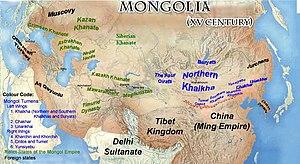
L’Empire mongol, ou ikh mongol ulus est le nom donné à un vaste état fondé au début du XIIIᵉ siècle par le souverain Gengis Khan, ses fils Djötchi, Tolui, Djaghataï et ses petits-fils Hülegü et Kubilai Khan, ainsi que leurs armées. Il recouvre, à son apogée, environ 33,2 millions de km², ce qui fait de lui - sur le plan de la superficie - le plus grand empire territorial de l'ère pré-moderne. Il s'appuie sur les vagues successives de migrations et de conquêtes effectuées par les hordes mongoles depuis le début du Moyen Âge. Ces conquêtes n'abolissent d'ailleurs pas toujours les formes antérieures d'administration mises en place par les états vaincus de part et d'autre de l'Eurasie, ce qui pose la question de la nature originale de l'Empire mongol sur le plan de son unité politique, linguistique, religieuse et économique. De plus, sa géographie, mêlant vastes territoires désertiques peu peuplés et zones de peuplement denses, son rapide éclatement, ainsi que l'impossible gestion d'une telle superficie avec les moyens techniques et humains de l'époque soulèvent des questions de définition sur la nature précise de l'état mongol médiéval.
La Pax Mongolica, moins souvent nommée Pax Tatarica, est un terme d’historiographie prenant modèle sur la locution latine « Pax Romana », et décrivant les effets stabilisateurs des conquêtes de l’Empire mongol sur la vie sociale, culturelle et économique des habitants des vastes territoires de l’Eurasie dont les Mongols s’étaient rendus maîtres aux XIIIᵉ et XIVᵉ siècles. La locution est ainsi utilisée pour décrire les facilités de communication et de commerce que l’administration unifiée aida à créer, ainsi que la période de paix relative qui suivit les vastes conquêtes mongoles.
La dynastie Yuan du Nord est une dynastie qui a régné sur le khaganat mongol. Elle fut fondée en 1368 par le Khan Togoontomor, le dernier khan de la dynastie Yuan, et dura jusqu'en 1635, date à laquelle la Mongolie passa sous le contrôle direct des Mandchous, une décennie avant que ces derniers ne fondent la dynastie Qing.